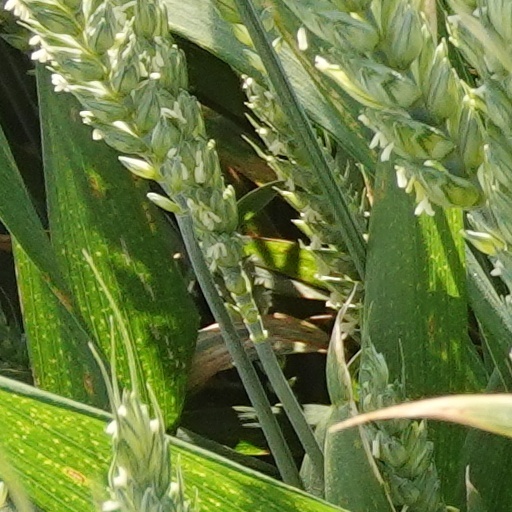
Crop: wheat